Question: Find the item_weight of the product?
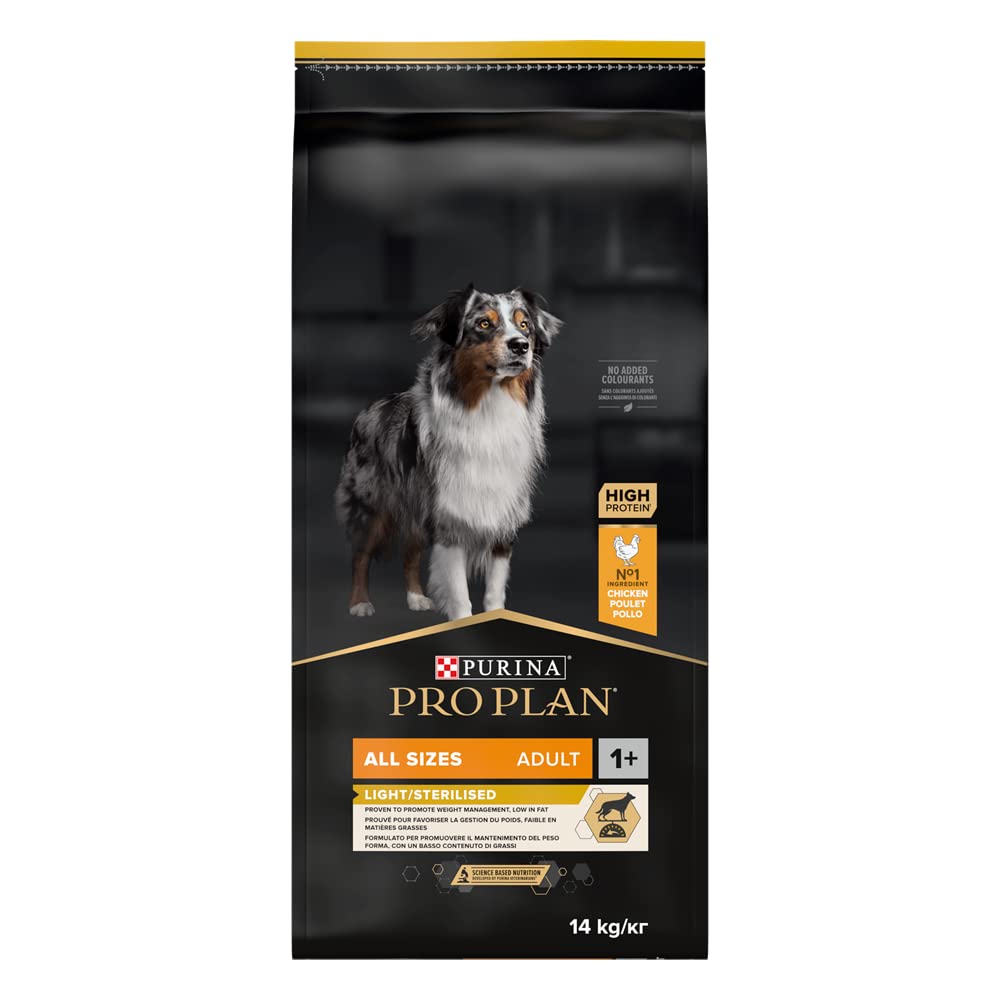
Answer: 14.0 kilogram